Newark Valley (village), New York

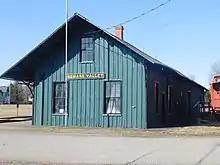
The former Lehigh Valley Railroad station in Newark Valley

The site of the village was first settled around 1792. Although many of the early settlers came from New England, the town name was accepted on a suggestion from someone from New Jersey.